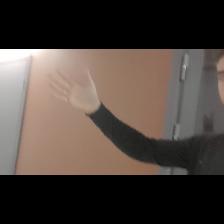
Label: Human